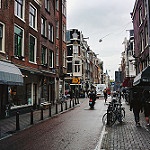
Scene: Outdoor